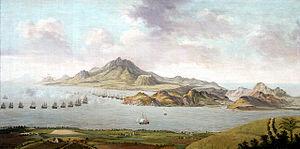
Bataille de Saint Kitts entre les escadres du comte de Grasse et Hood en janvier 1782. (Antilles)
La bataille de Saint-Christophe ou de Saint-Kitts, aussi connue sous le nom de bataille de Frigate Bay, se déroule les 25 et 26 janvier 1782 lors de la guerre d'indépendance des États-Unis entre la flotte britannique du contre-amiral Samuel Hood et la flotte française de l'amiral de Grasse.
François Joseph Paul, marquis de Grasse Tilly, comte de Grasse, né au château des Valettes du Bar le 13 septembre 1722, et mort le 11 janvier 1788 au château de Tilly, est un officier de marine français qui sert la Marine royale française. Il assume divers commandements lors des guerres de Succession d'Autriche et de Sept Ans avant de terminer sa carrière comme lieutenant-général lors de la guerre d'indépendance américaine.
L'histoire de la marine française de 1715 à 1789 confirme que la Marine française est désormais une force permanente après le difficile enracinement du XVIIᵉ siècle. Réduite à peu de chose en 1715, la Marine royale se reconstruit lentement dans les années 1720-1740 et se montre même très innovante pour tenter de compenser la supériorité de la Royal Navy issue des dernières guerres louis-quatorziennes. Louis XV, qui reprend la politique de paix avec l’Angleterre héritée de la période de la Régence, n’accorde pas à sa flotte la totalité des crédits que lui demandent régulièrement ses ministres ce qui fait plafonner le nombre de vaisseaux, maintient un déficit en frégates et limite souvent à peu de chose l’entraînement à la mer.